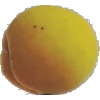
Label: Peach 2